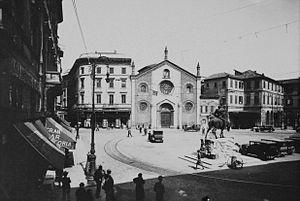
San Giovanni in Conca est une ancienne basilique de la ville de Milan, en Italie. Démolie après la Seconde Guerre mondiale, il n'en reste qu'un pan de mur de l'abside et la crypte.
L'expression Gothique lombard définit une période artistique entre la seconde moitié du XIIIᵉ et la première moitié du XVᵉ siècle concernant la région lombarde, en particulier la ville de Milan. Ce style gothique, initialement introduit dans le territoire milanais par les moines cisterciens, est le langage artistique principal du vaste programme de patronage des Visconti, seigneurs de Milan, dont la domination sur la ville est généralement associée à la période gothique milanaise.